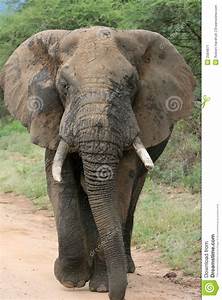
Label: elefante